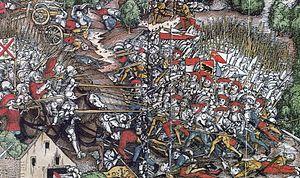
La Suisse, en forme longue la Confédération suisse est un pays d'Europe centrale et, selon certaines définitions, de l'Ouest, formé de 26 cantons, avec Berne pour capitale de facto, parfois appelée « ville fédérale ». La Suisse est bordée par l'Allemagne au nord, l'Autriche et le Liechtenstein à l'est-nord-est, l'Italie au sud et au sud-est et la France à l'ouest. C'est un pays sans côte océanique, mais qui dispose d'un accès direct à la mer par le Rhin. La superficie de la Suisse est de 41 285 km². Elle est géographiquement divisée entre les Alpes, le plateau suisse et le Jura. Les Alpes occupent la majeure partie du territoire. La population de la Suisse dépasse les 8,5 millions d'habitants et elle se concentre principalement sur le plateau, là où se trouvent les plus grandes villes. Parmi elles, Zurich, Genève et Bâle sont les agglomérations les plus importantes du pays en termes économiques et de population, et des villes mondiales où se trouvent le siège d'organisations internationales et des aéroports de dimension internationale.